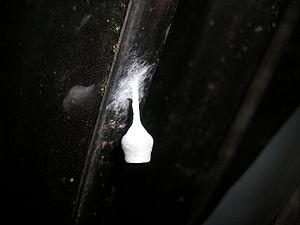
Agroeca brunnea est une espèce d'araignées aranéomorphes de la famille des Liocranidae.